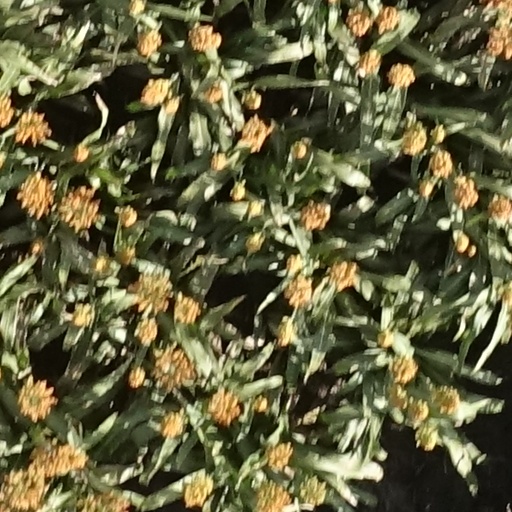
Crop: sorghum